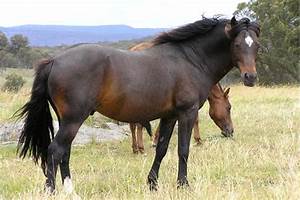
Label: cavallo